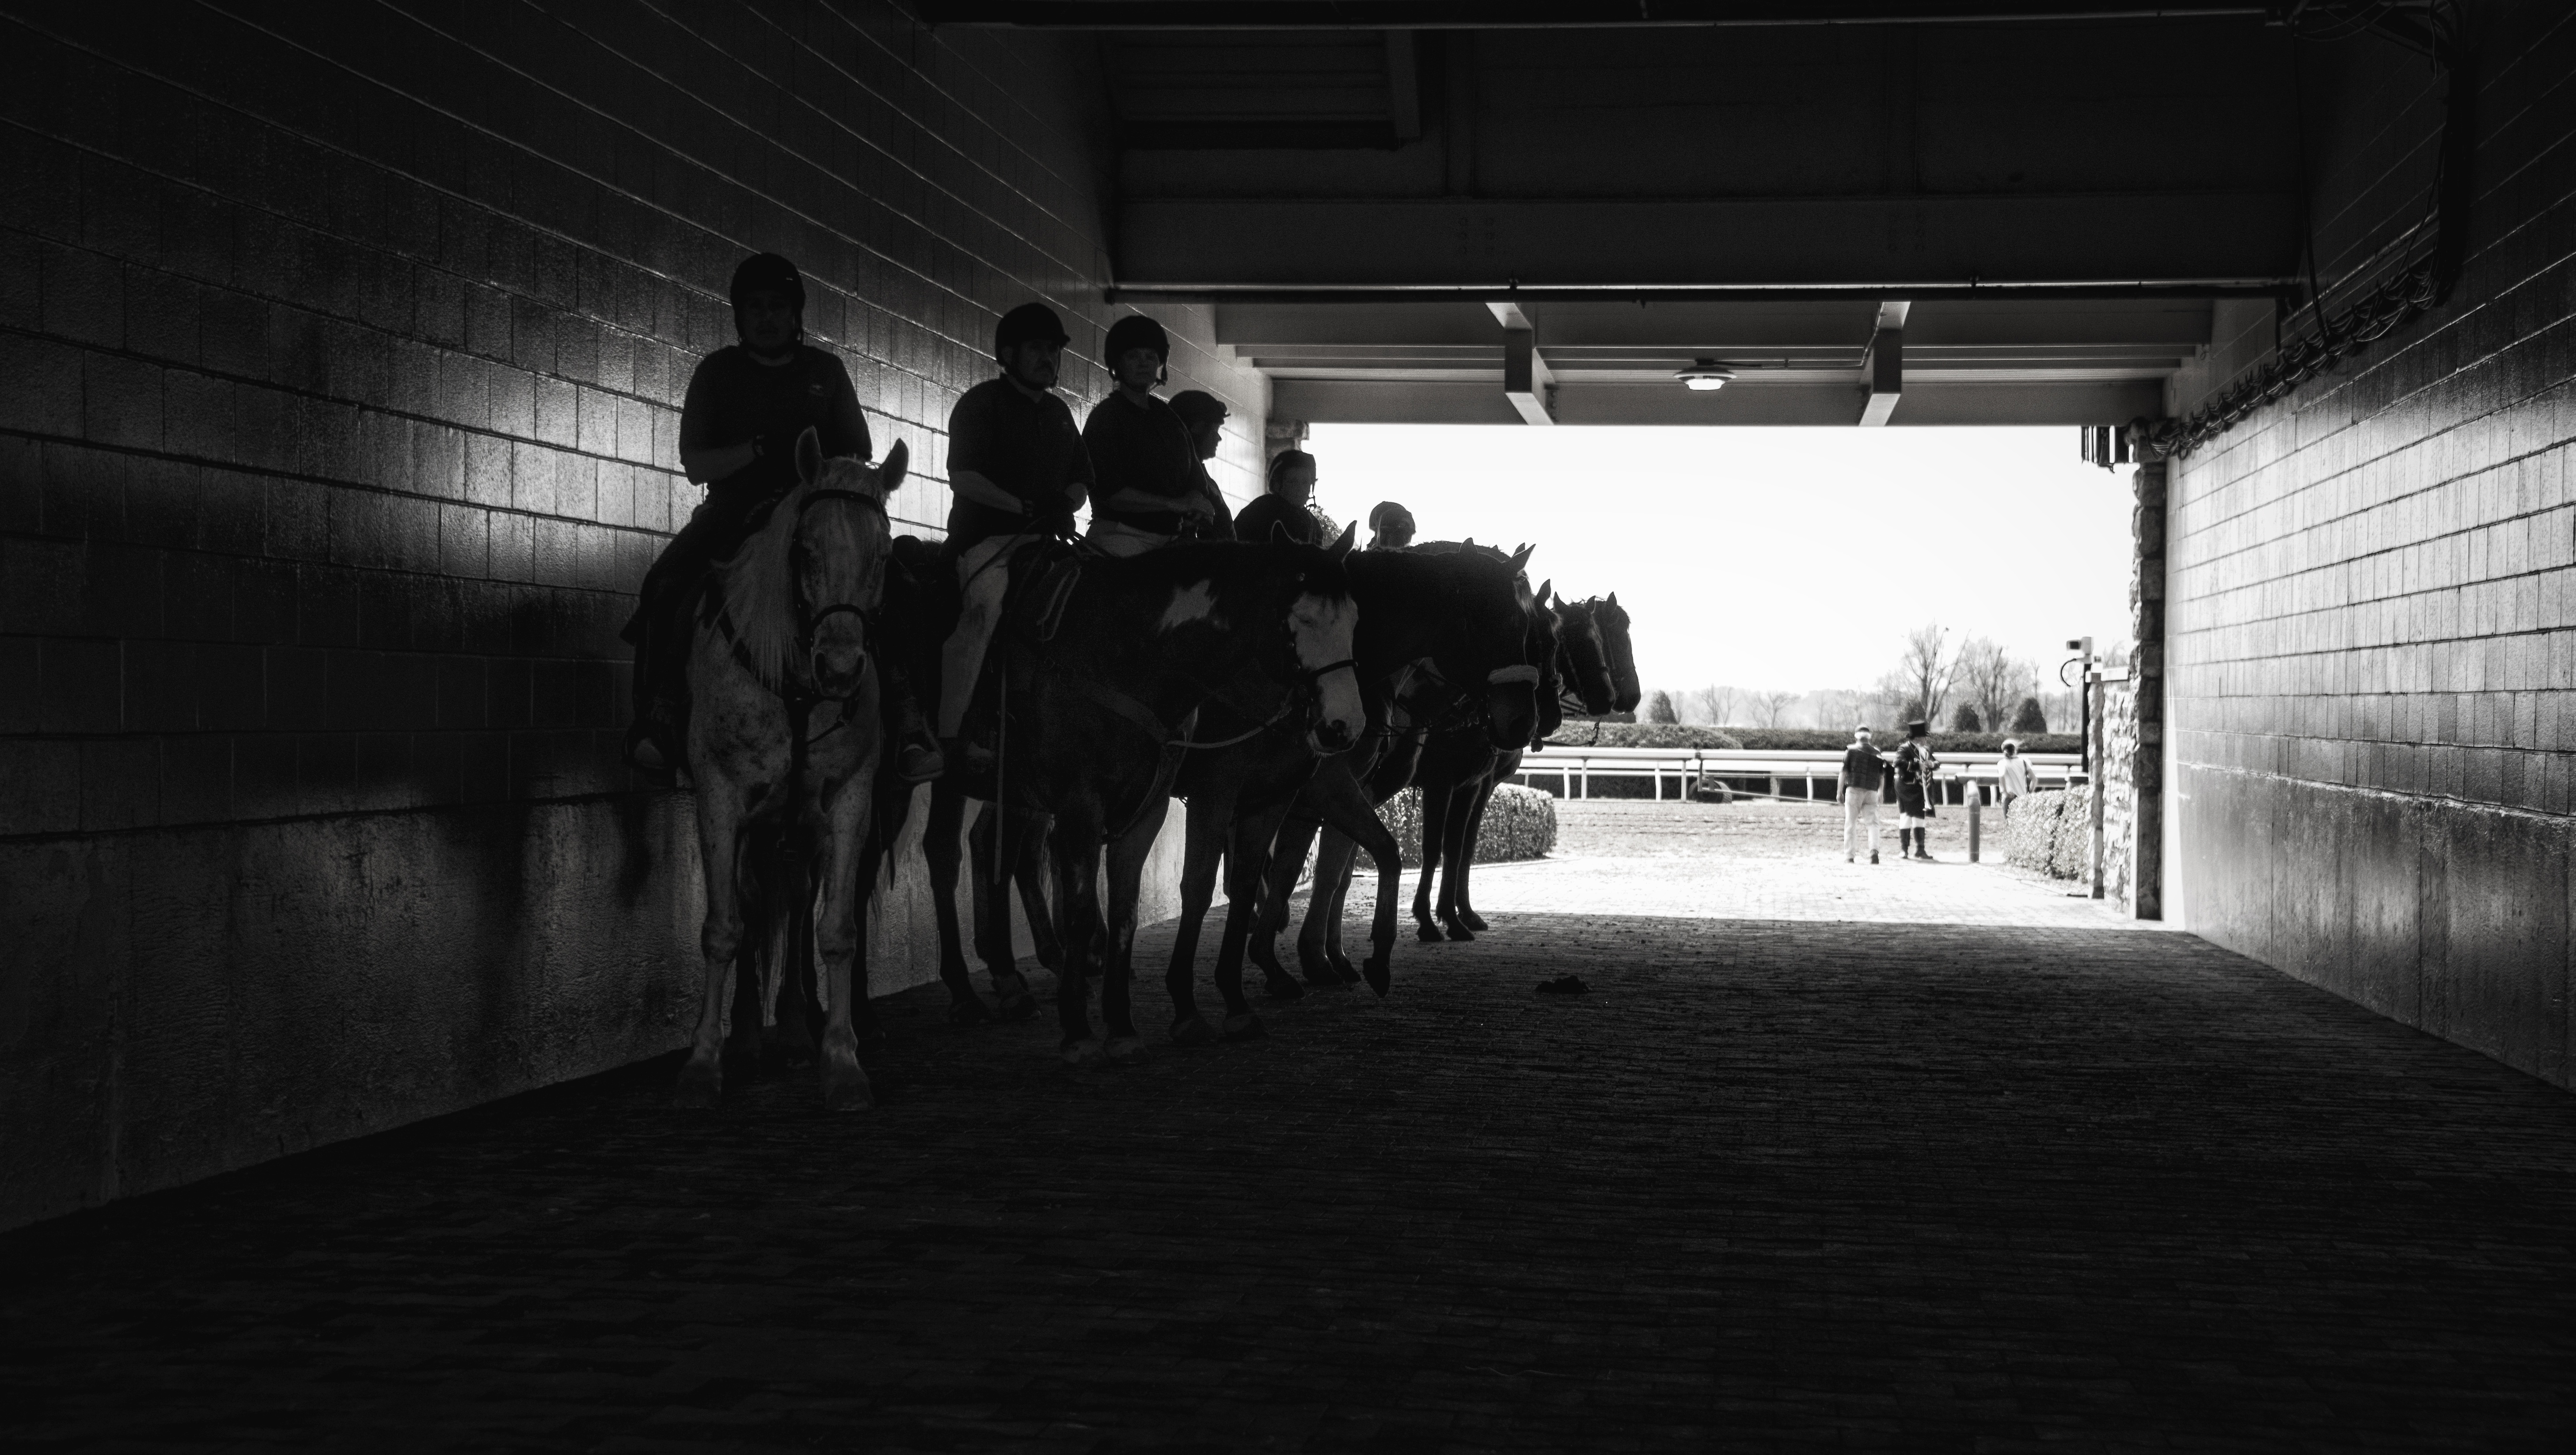
black and white, white, sport, photography, animal, motion, horse, action, darkness, black, monochrome, equestrian, power, photograph, snapshot, race track, image, gambling, derby, bet, horse racing, competitor, horse race, race tunnel, monochrome photography, horse like mammal